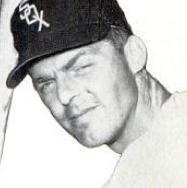
Age: 27